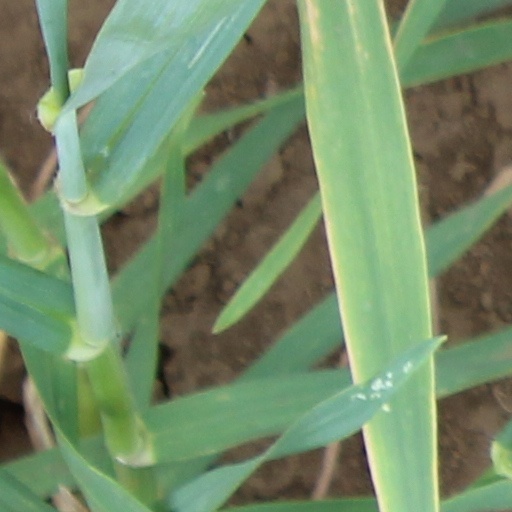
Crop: wheat